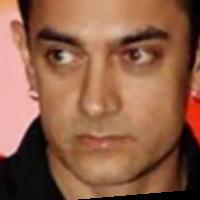
Age group: age 21-30